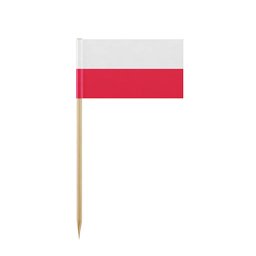
tiny flag on a toothpick